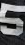
Number: 5